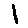
Label: 1